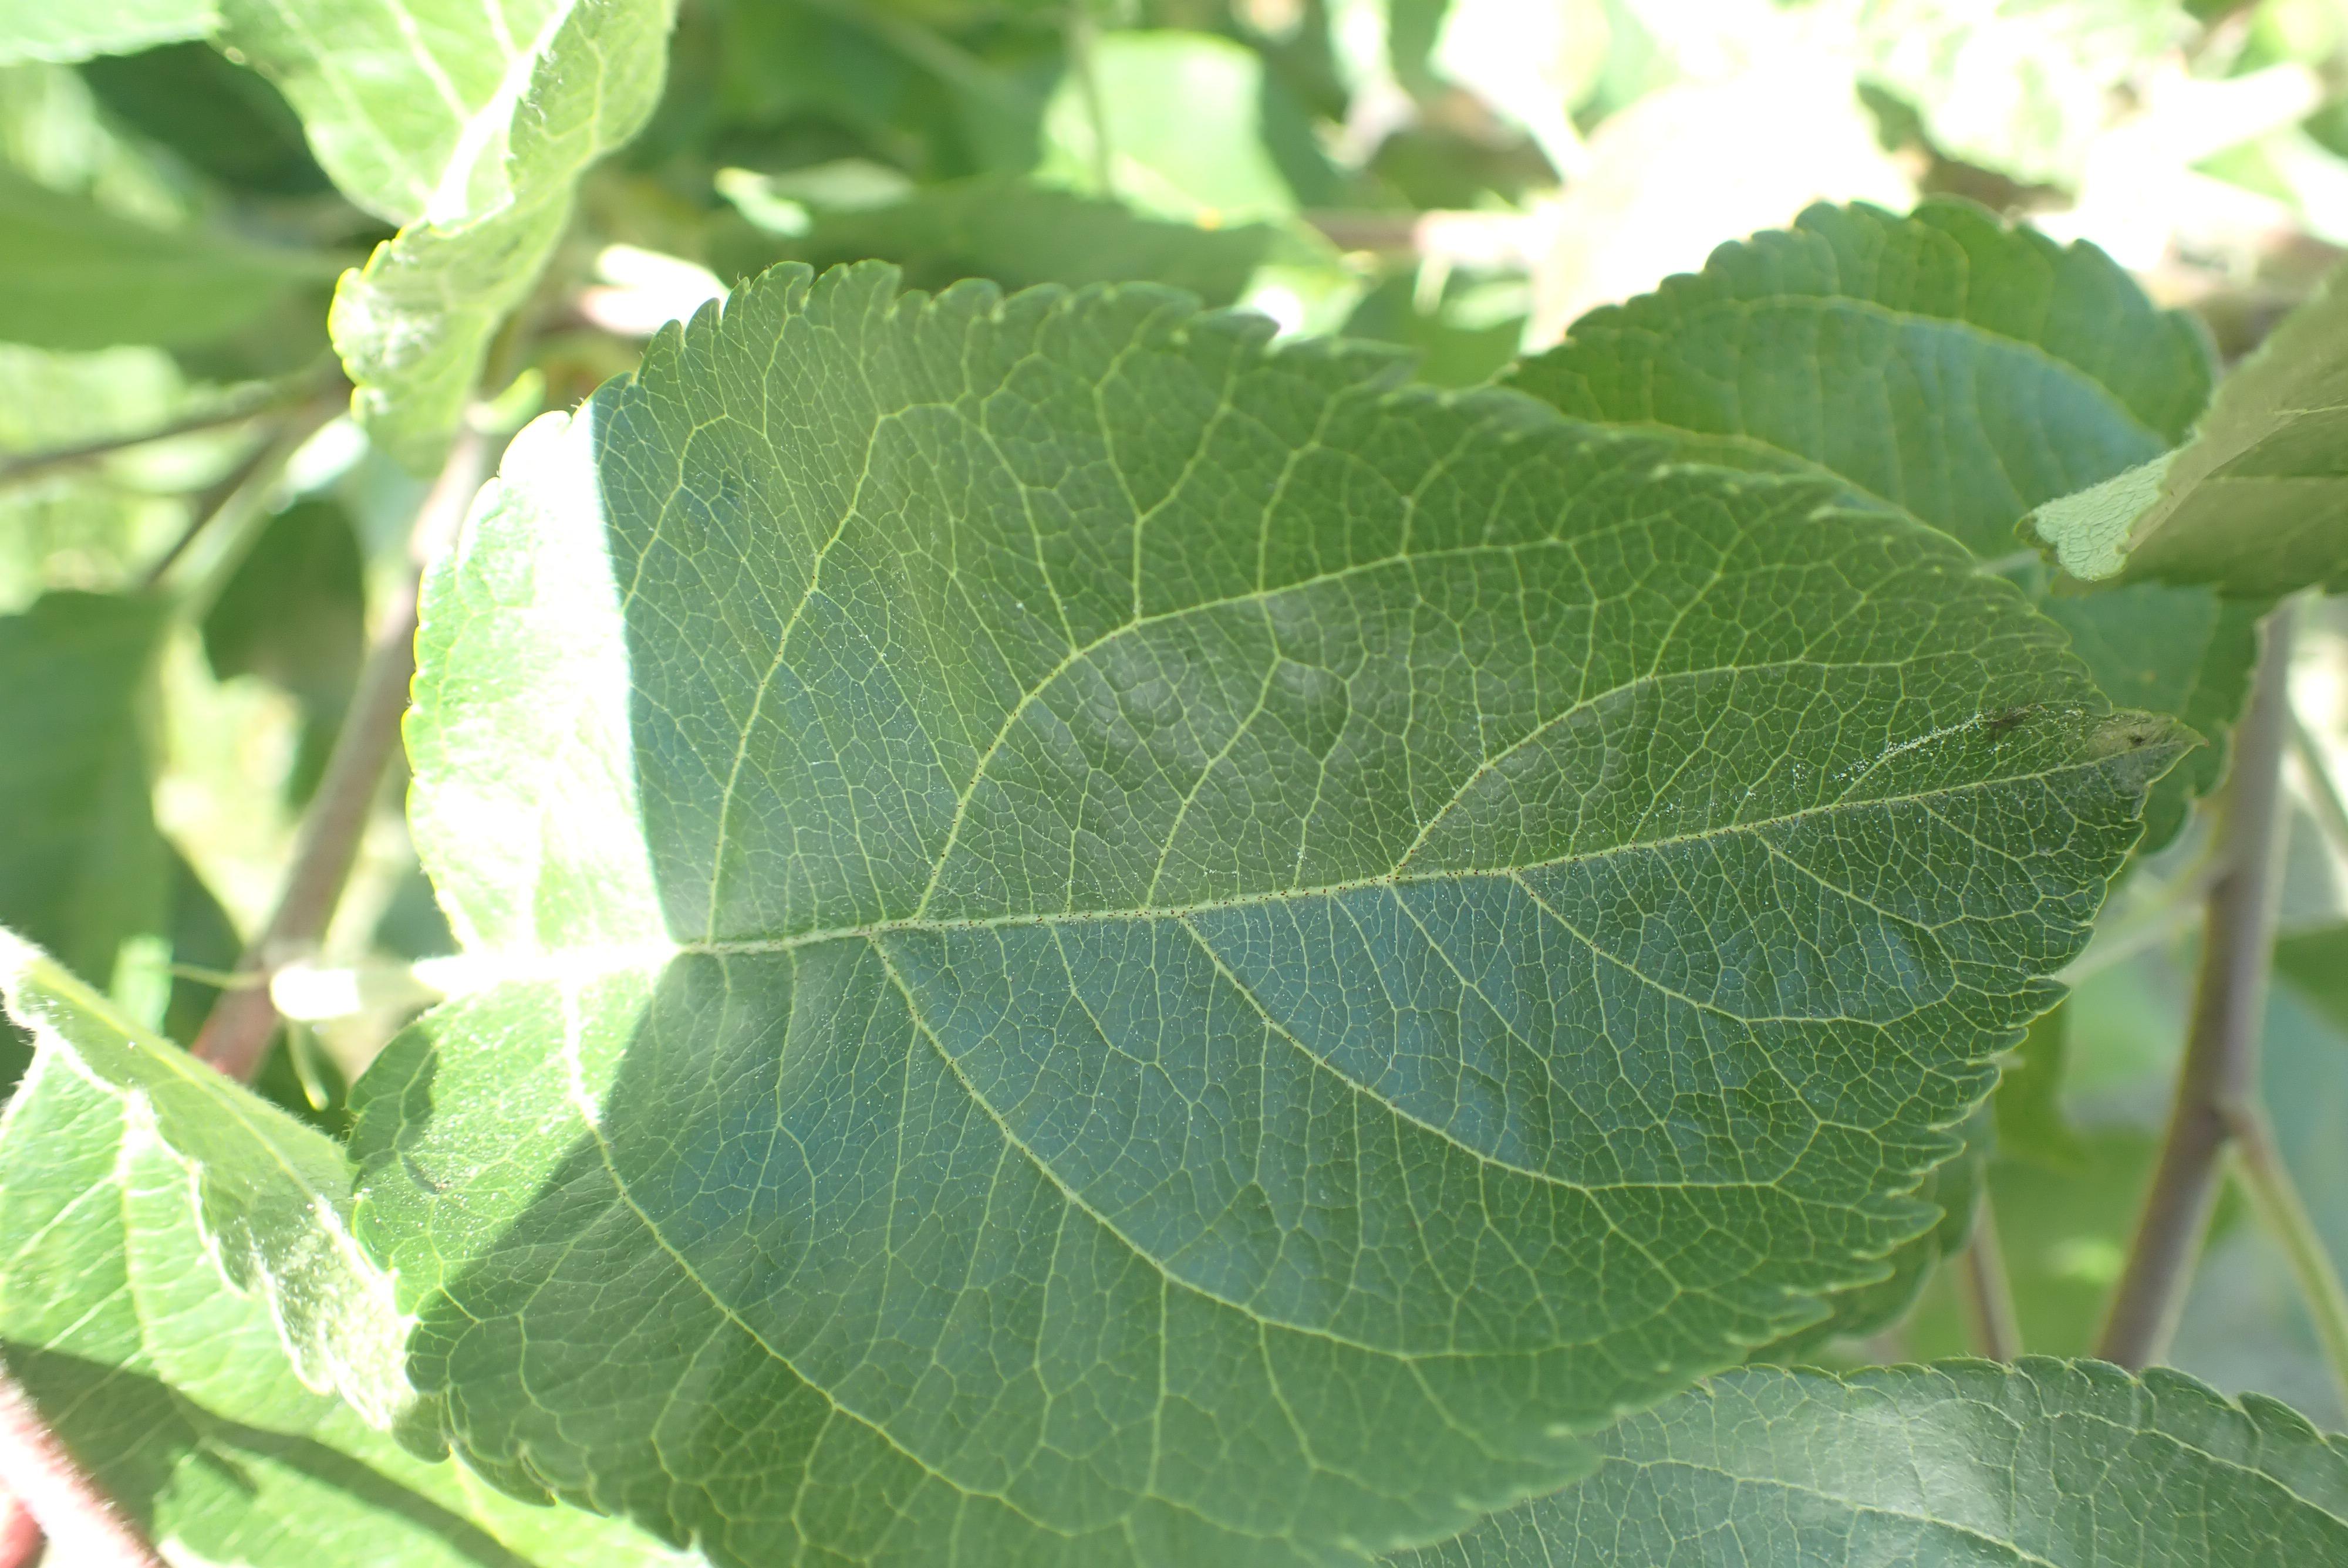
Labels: healthy